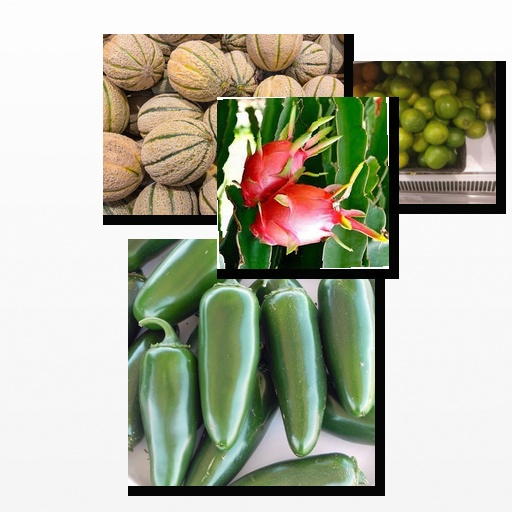
Food items: lime, cantaloupe, jalapeno, dragon_fruit